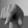
ASL letter: Q